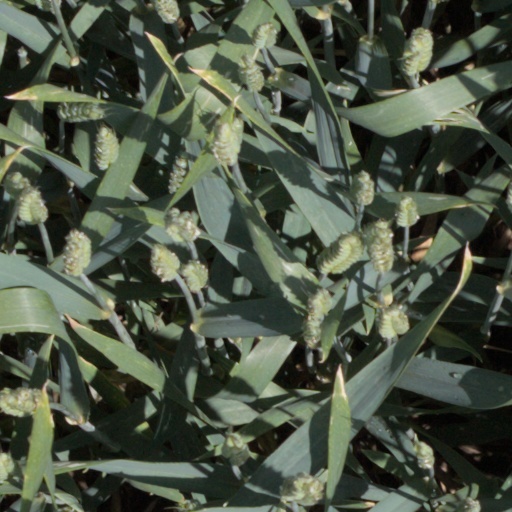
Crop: wheat